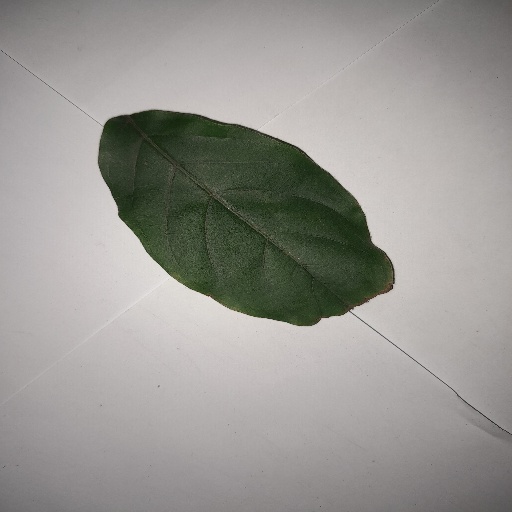
Species: HariTaki
Leaf condition: Shot Hole